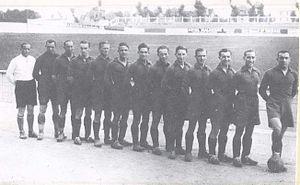
Équipe professionnelle du fr:SM Caen, saison 1934-1935
Ferenc Kónya, né le 9 décembre 1892 et mort le 11 mars 1977, est un joueur et entraîneur de football hongrois, devenu ensuite journaliste. Il est parfois appelé Franz Konja dans les pays germanophones et François Konya en France.
Le stade Claude-Mercier, plus connu sous le nom de stade de Venoix, est un stade vélodrome de Caen, situé dans le quartier Venoix.
Le Stade Malherbe Caen Calvados Basse-Normandie est un club de football français basé à Caen et fondé en 1913. Il tire son appellation du lycée Malherbe, dont il fut à l'origine une section sportive ; le lycée Malherbe porte lui-même le nom du poète François de Malherbe.
L'histoire du Stade Malherbe Caen est une lente marche vers l'élite du football français. Après une première période professionnelle au sein de la toute nouvelle Division 2, le club est après-guerre un des principaux clubs amateurs de Normandie.